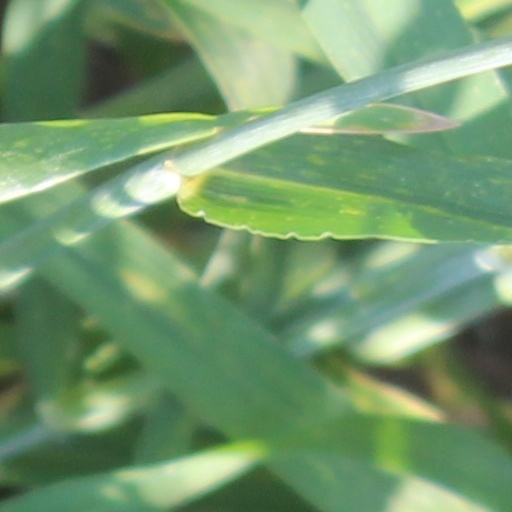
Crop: wheat